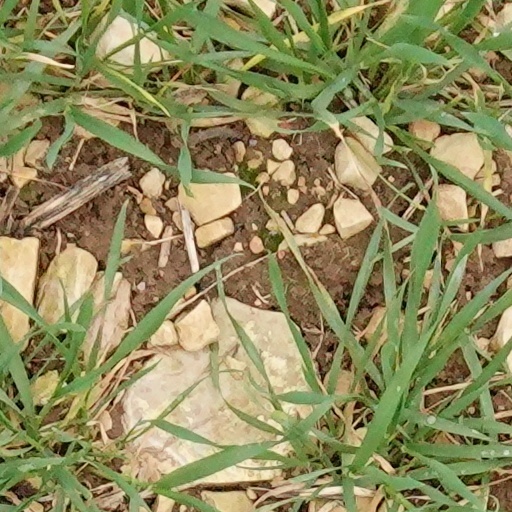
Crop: wheat